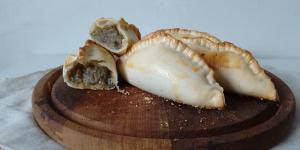
empanadas de berenjena